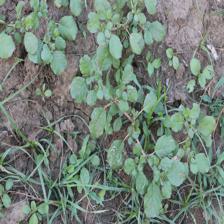
Label: BroadLeafWeed